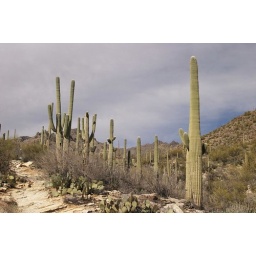
Saguaro forest in the mountains overlooking Tucson, Arizona.